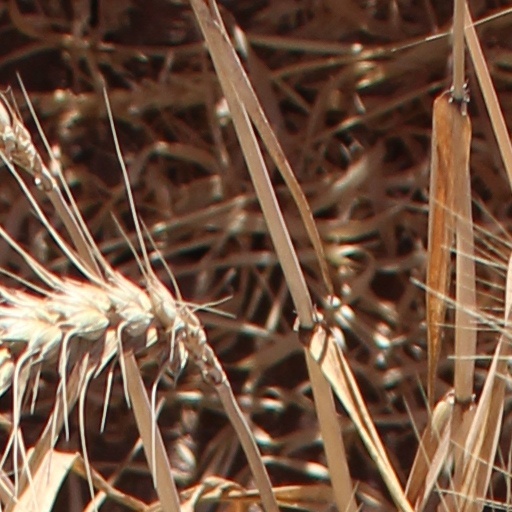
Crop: wheat